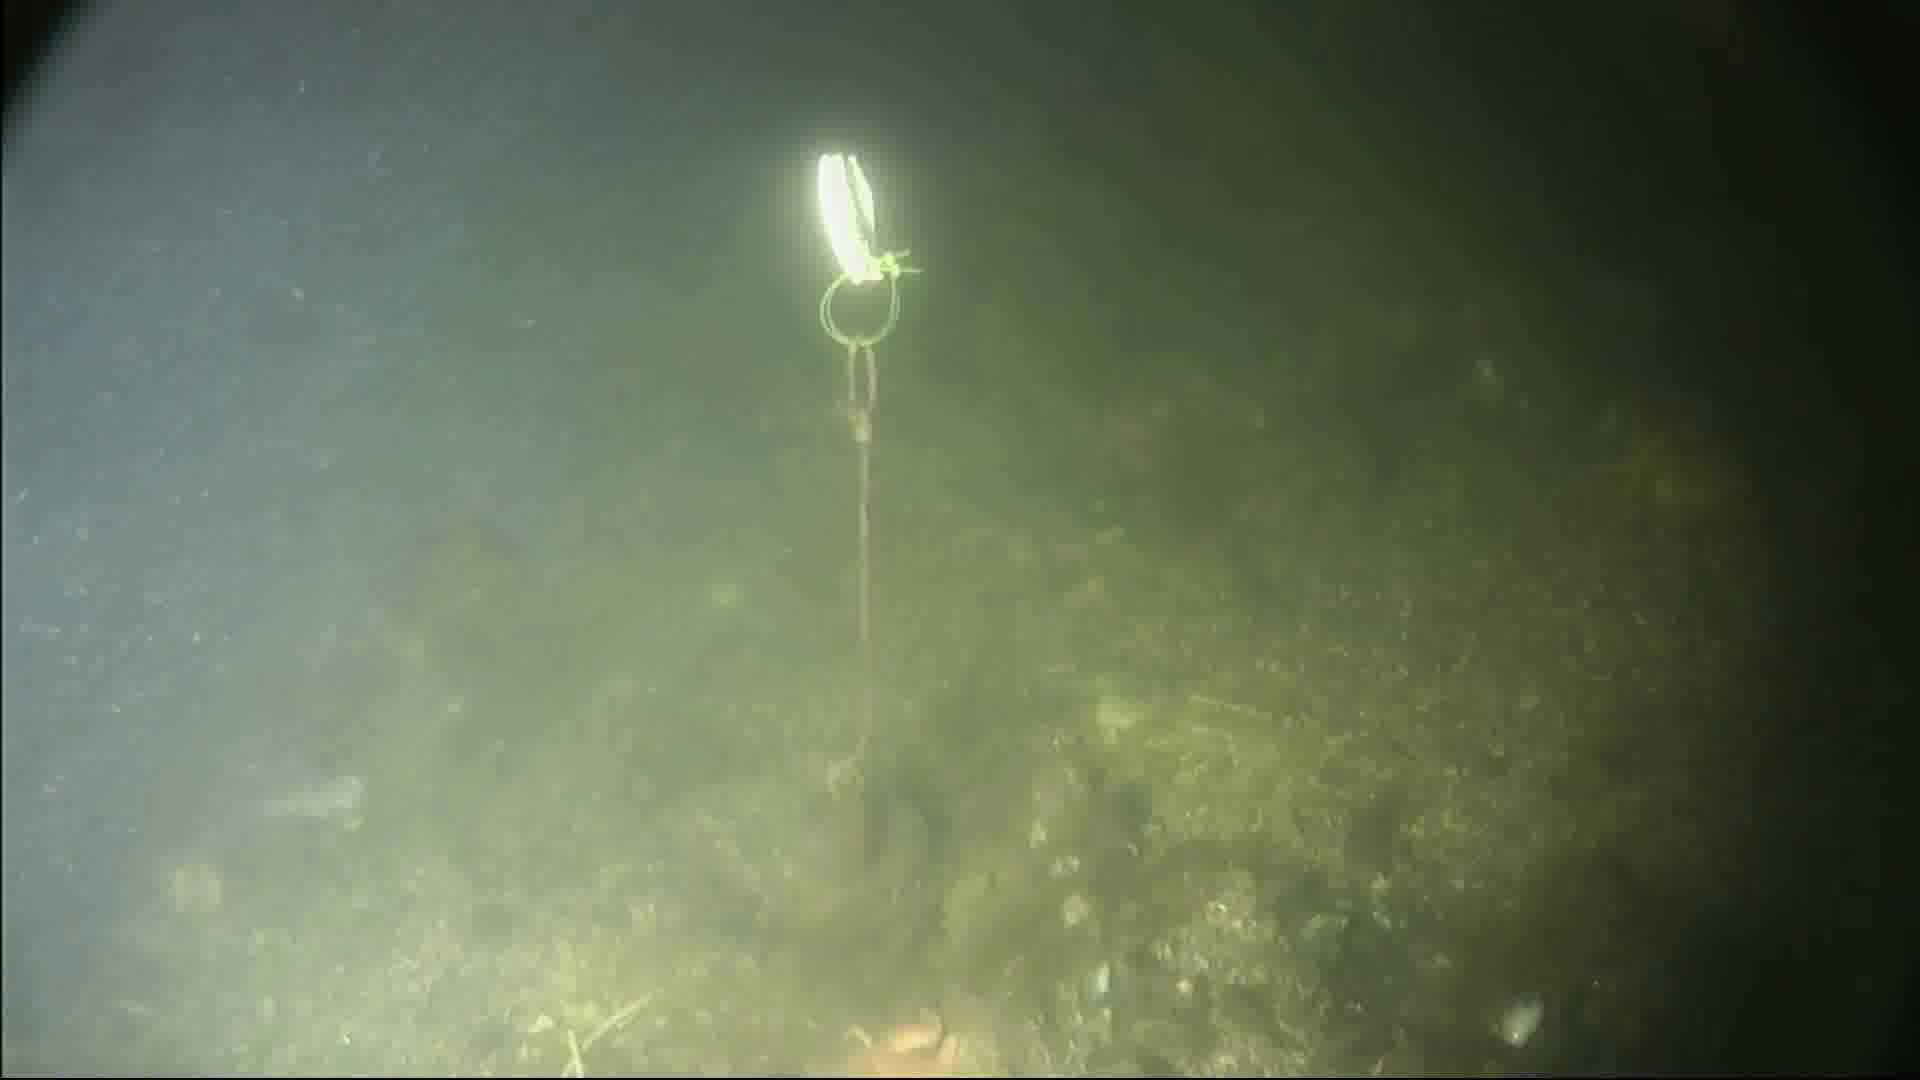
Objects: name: starfish
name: shrimp